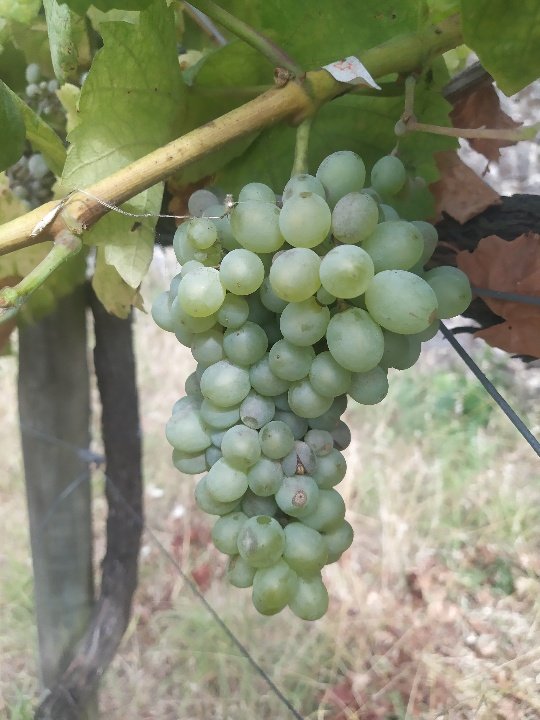
Berries visible: 73
Grape clusters: 1